Amphibious warfare ships of Australia

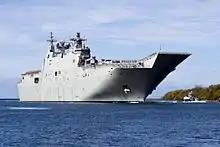
HMAS "Canberra" arriving at Pearl Harbor for RIMPAC 2016

HMAS "Tobruk" and one of the LPAs were replaced by two s (LHDs) between 2012 and 2014. These ships are the largest warships ever operated by the Royal Australian Navy, and each is able to carry an infantry battalion and up to 24 Army and Navy helicopters.